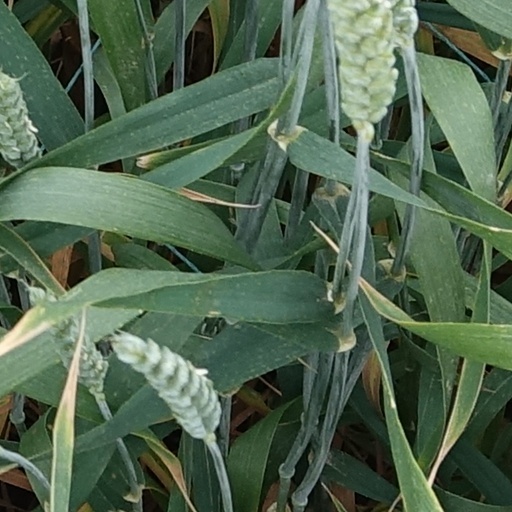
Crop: wheat